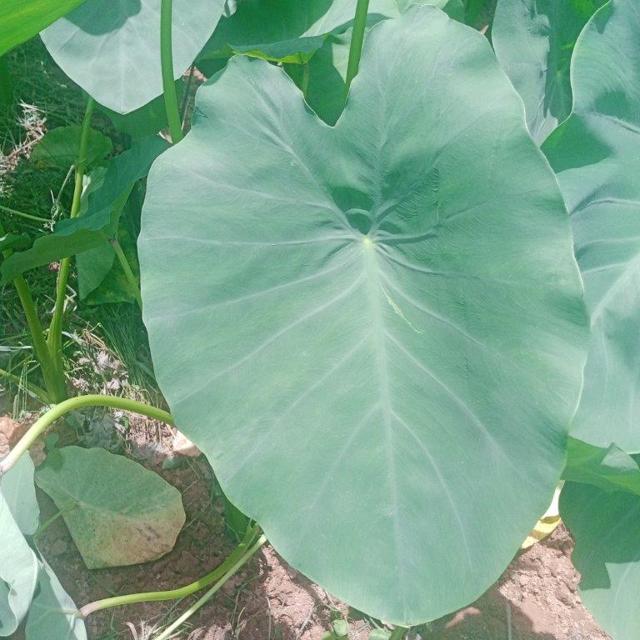
Label: Healthy